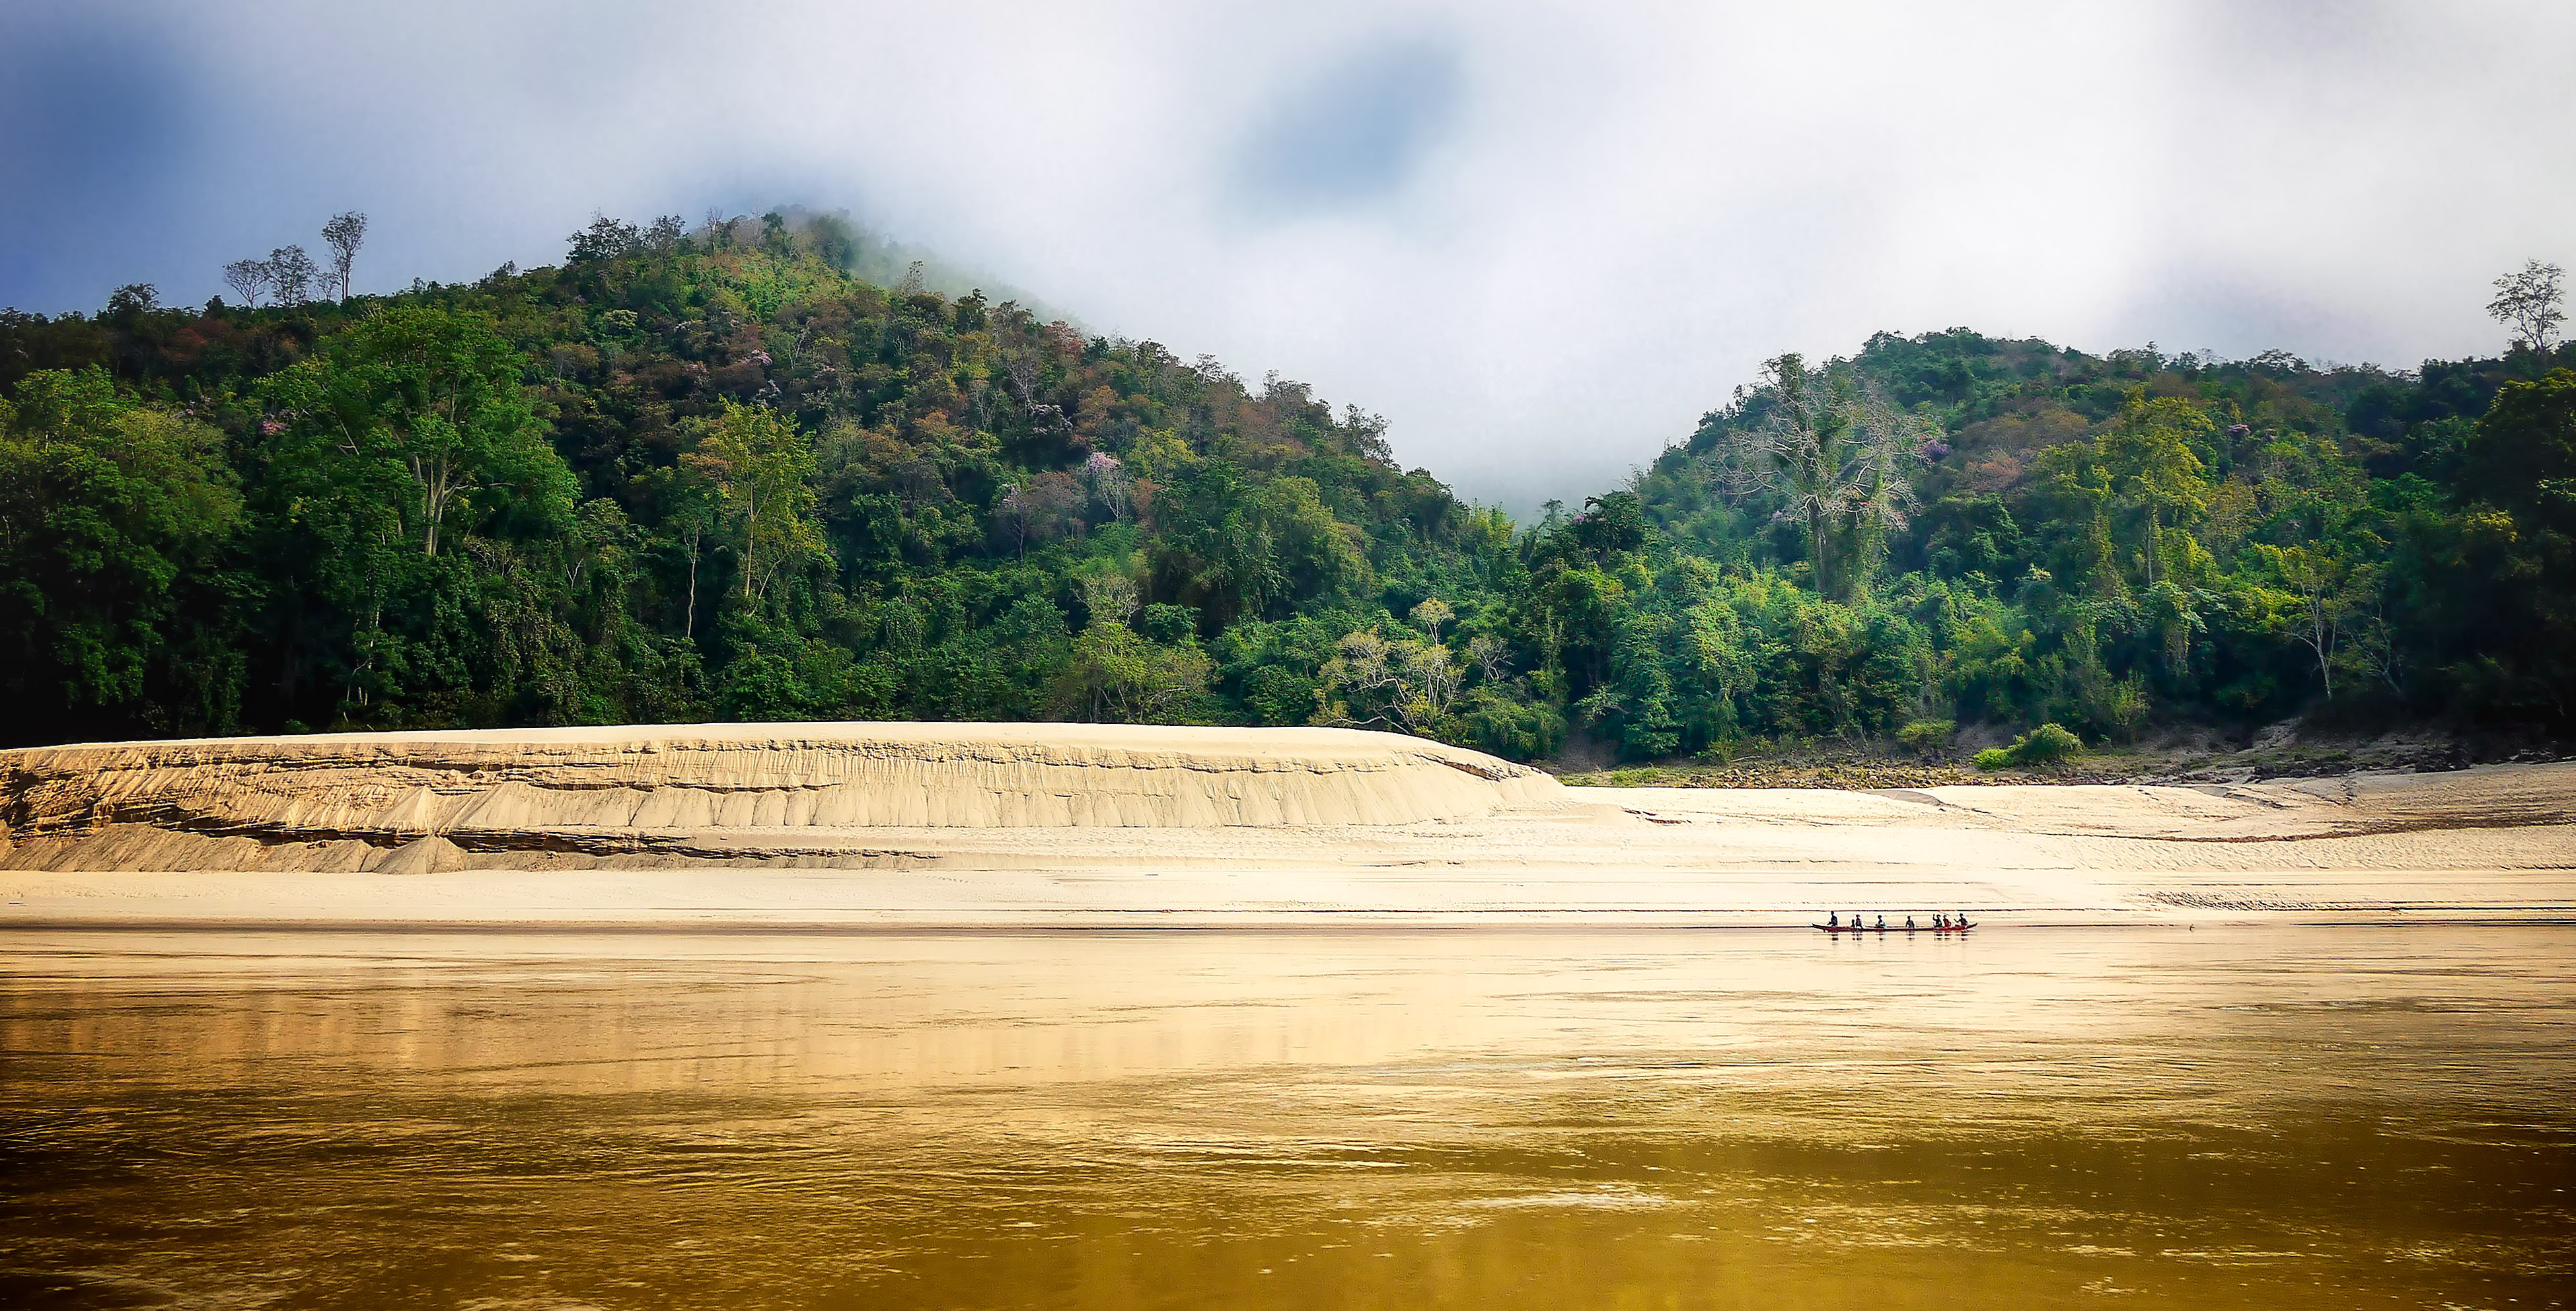
beach, landscape, sea, coast, water, nature, ocean, boat, shore, wave, lake, river, bay, reservoir, body of water, habitat, laos, mekong, slowboat, natural environment